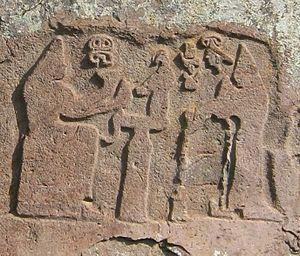
Les Hittites sont un peuple ayant vécu en Anatolie au IIᵉ millénaire av. J.-C. Ils doivent leur nom à la région dans laquelle ils ont établi leur royaume principal, le Hatti, situé en Anatolie centrale autour de leur capitale, Hattusa. C'est à compter de la seconde moitié du XVIIᵉ siècle avant notre ère un des plus puissants royaumes du Moyen-Orient, dominant l'Anatolie jusqu'aux alentours de 1200 av. J.-C. Au XIVᵉ siècle avant notre ère, ils réussissent même à faire passer la majeure partie de la Syrie sous leur coupe, ce qui les met en rivalité avec d'autres puissants royaumes du Moyen-Orient : l'Égypte, le Mittani et l'Assyrie.